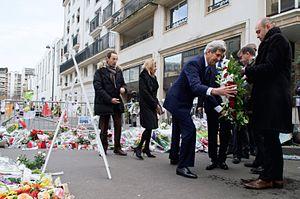
L’attentat contre Charlie Hebdo est une attaque terroriste islamiste perpétrée contre le journal satirique Charlie Hebdo le 7 janvier 2015 à Paris, jour de la sortie du numéro 1 177 de l'hebdomadaire. C'est le premier et le plus meurtrier des trois attentats de janvier 2015 en France.